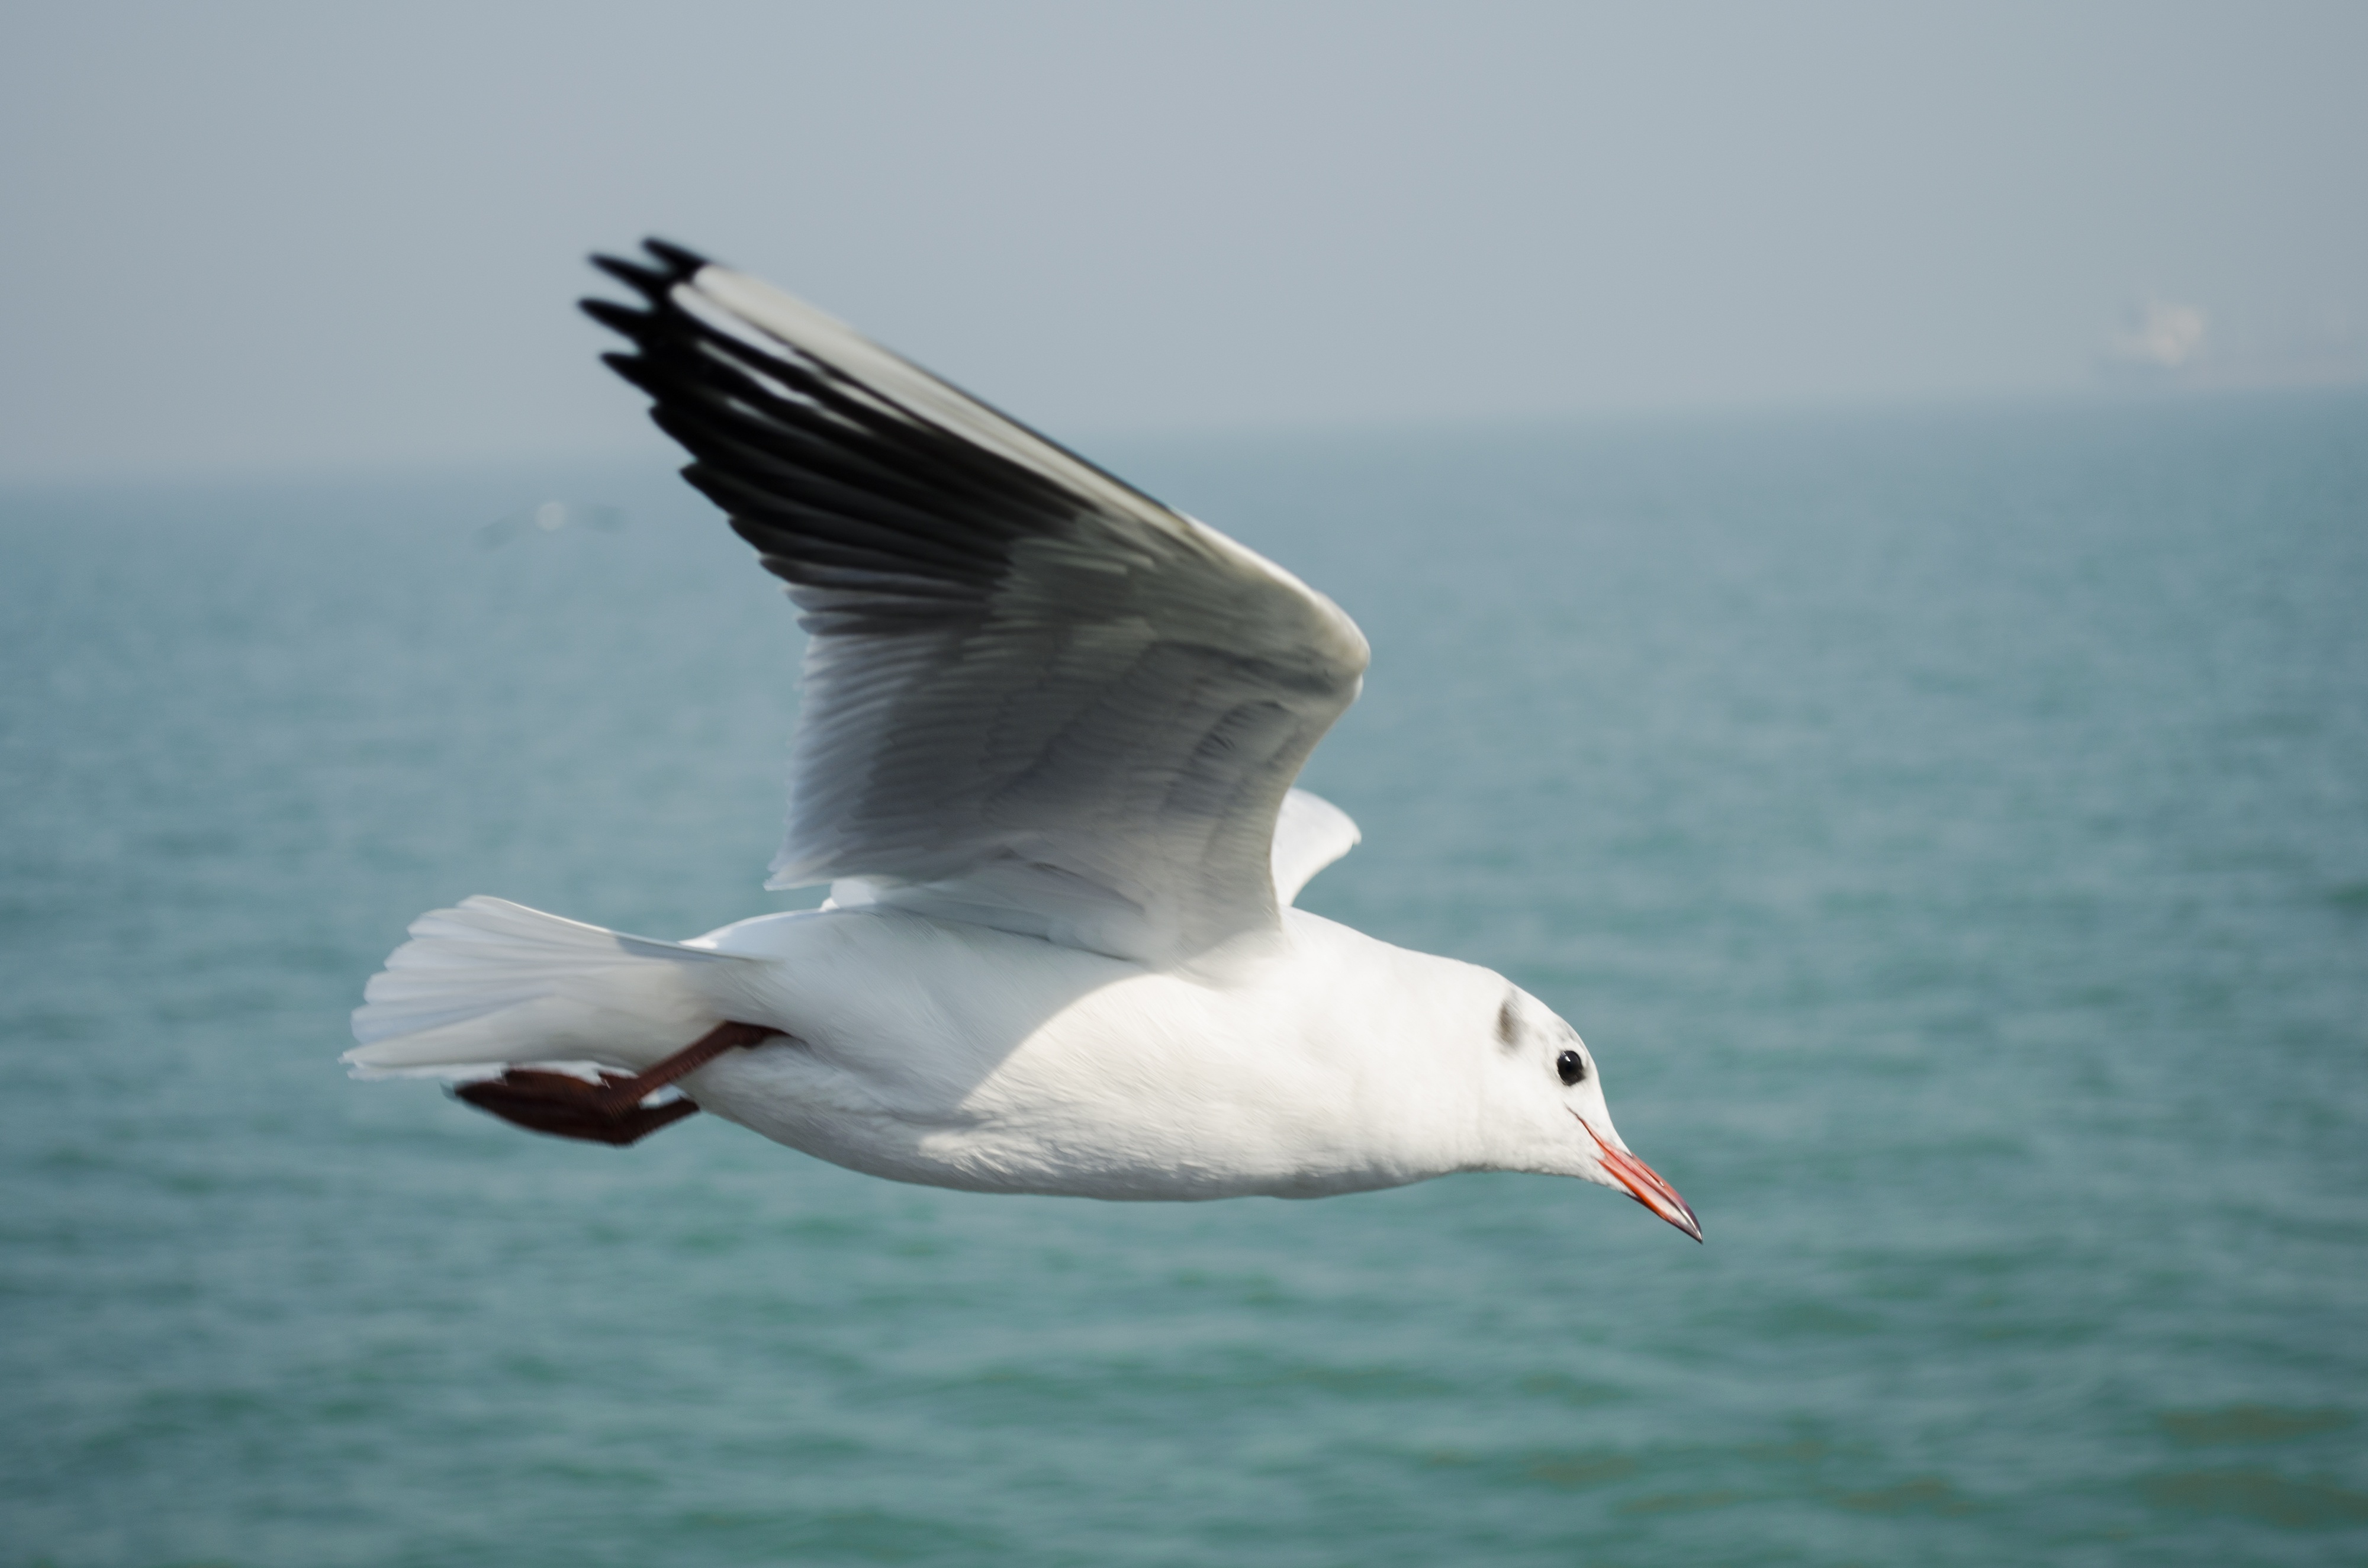
sea, coast, nature, bird, wing, animal, seabird, fly, seagull, wildlife, gull, beak, flight, island, vertebrate, albatross, charadriiformes, european herring gull